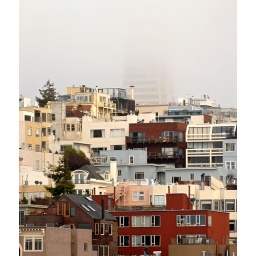
telegraph hill and the transamerica building in the early evening fog - fisherman's wharf, san francisco, california